Christian worship

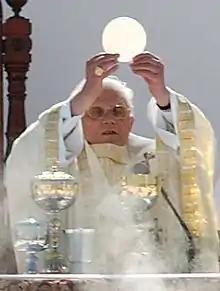
Pope Benedict XVI elevating the Eucharist for worship of the faithful amidst incense

This grouping can also be referred to as the Eucharistic or Catholic tradition, but note that it is not limited to the Catholic Church, but also includes the Oriental Orthodox churches, the Eastern Orthodox churches, the Lutheran churches, and most branches of the Anglican Communion. Worship (variously known as the Mass, Divine Liturgy, Divine Service, Eucharist, or Communion) is formal and centres on the offering of thanks and praise for the death and resurrection of Christ over the people's offerings of bread and wine, breaking the bread, and the receiving of the Eucharist, seen as the body and blood of Jesus Christ. Churches in this group understand worship as a mystic participation in the death and resurrection of Christ, through which they are united with him and with each other. Services are structured according to a liturgy and typically include other elements such as prayers, psalms, hymns, choral music (including polyphonic chant, plainchant, and hymnody) the reading of Scripture, and some form of teaching or homily. In the theology of the Catholic Church, the Mass takes on another dimension, that of a sacrifice which involves a ritualistic re-presentation of the Body and Blood of Christ to God the Father. The liturgy, normally led by a priest who wears vestments (a form of sacred clothing), includes the ritual usage of sacred liturgical vessels, incense, candles, and holy water, and includes ritual acts of bowing, prostration, kneeling, kissing sacred images and relics, and crossing oneself. In the Catholic Church there is a diversity of ancient liturgical rites: the Roman Rite (including both the Tridentine Mass and the ordinary-form Roman Rite) the Byzantine Rite, the Ge'ez Rite, and the Antiochene Rite to name several of the more prominent examples.